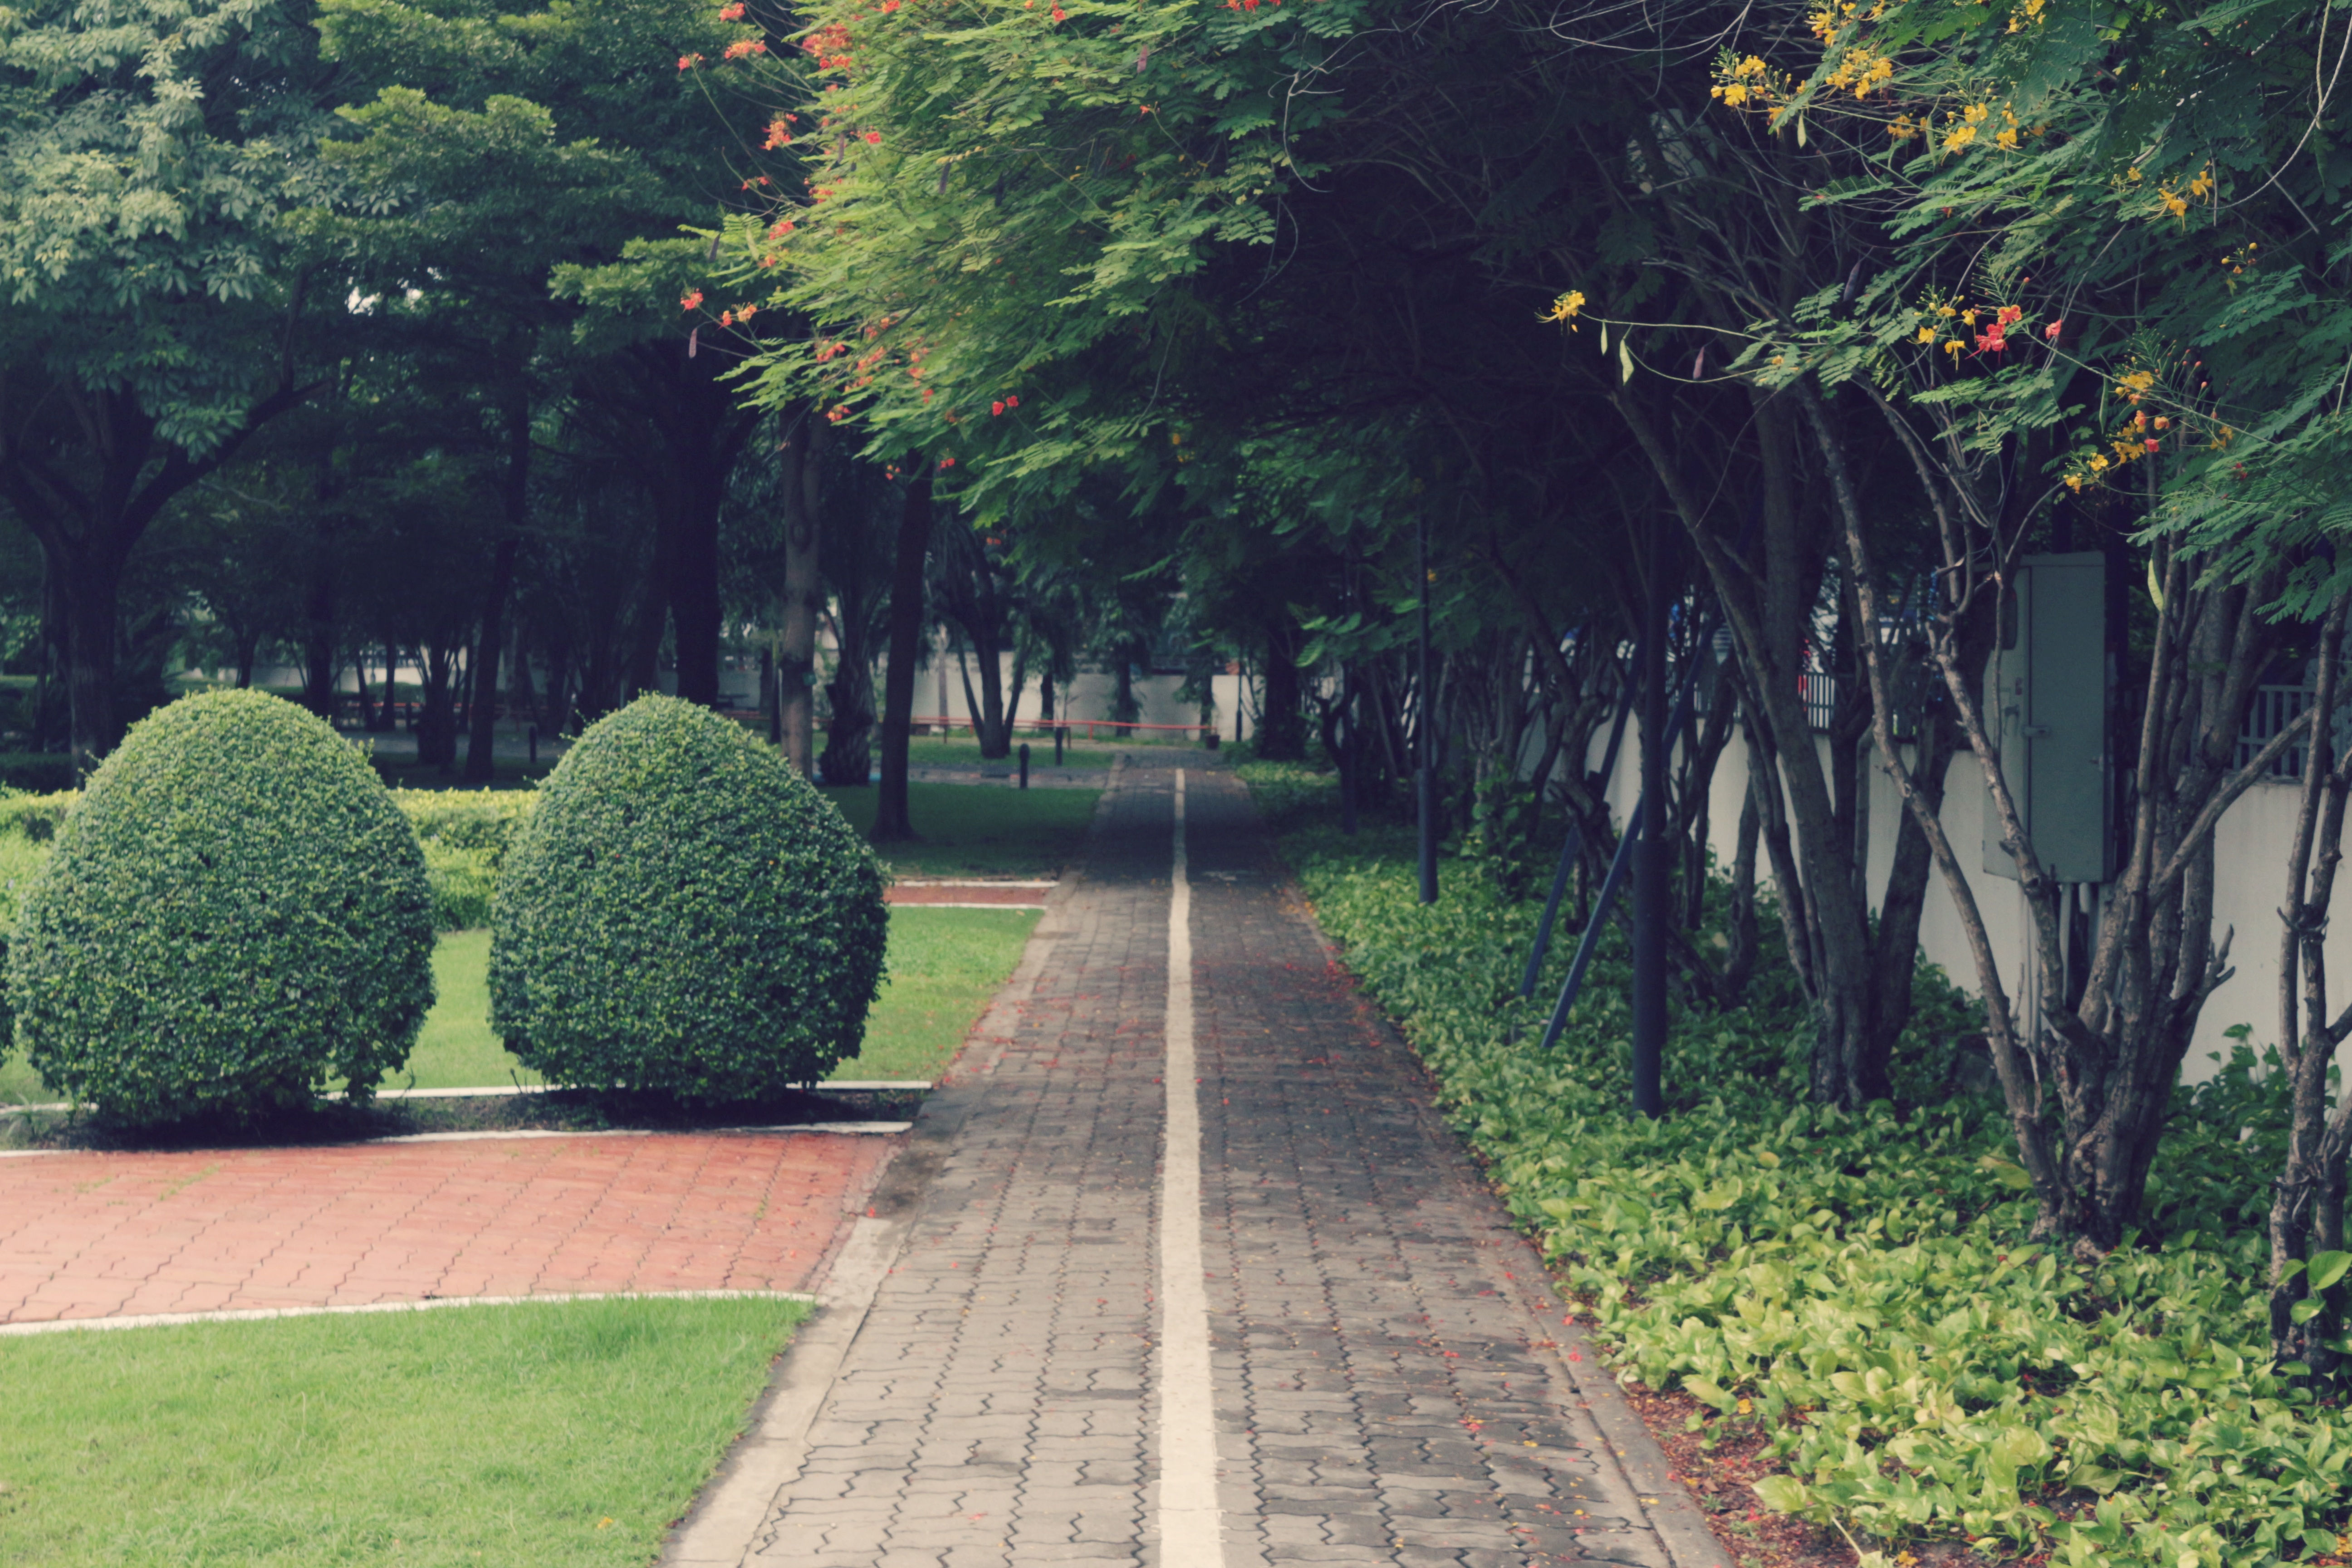
tree, grass, plant, lawn, leaf, flower, green, park, botany, garden, shrub, plantation, botanical garden, yard, woody plant, arecales